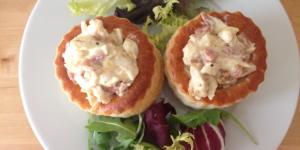
volovanes de pollo